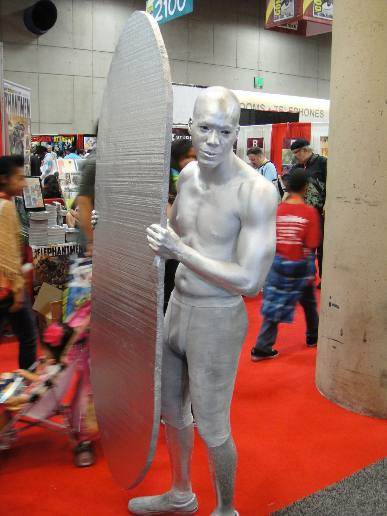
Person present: Yes